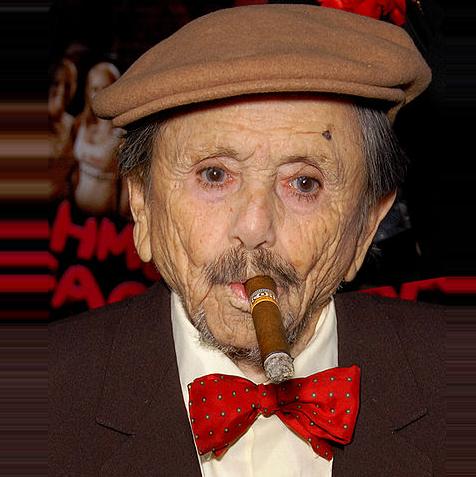
Age: 89